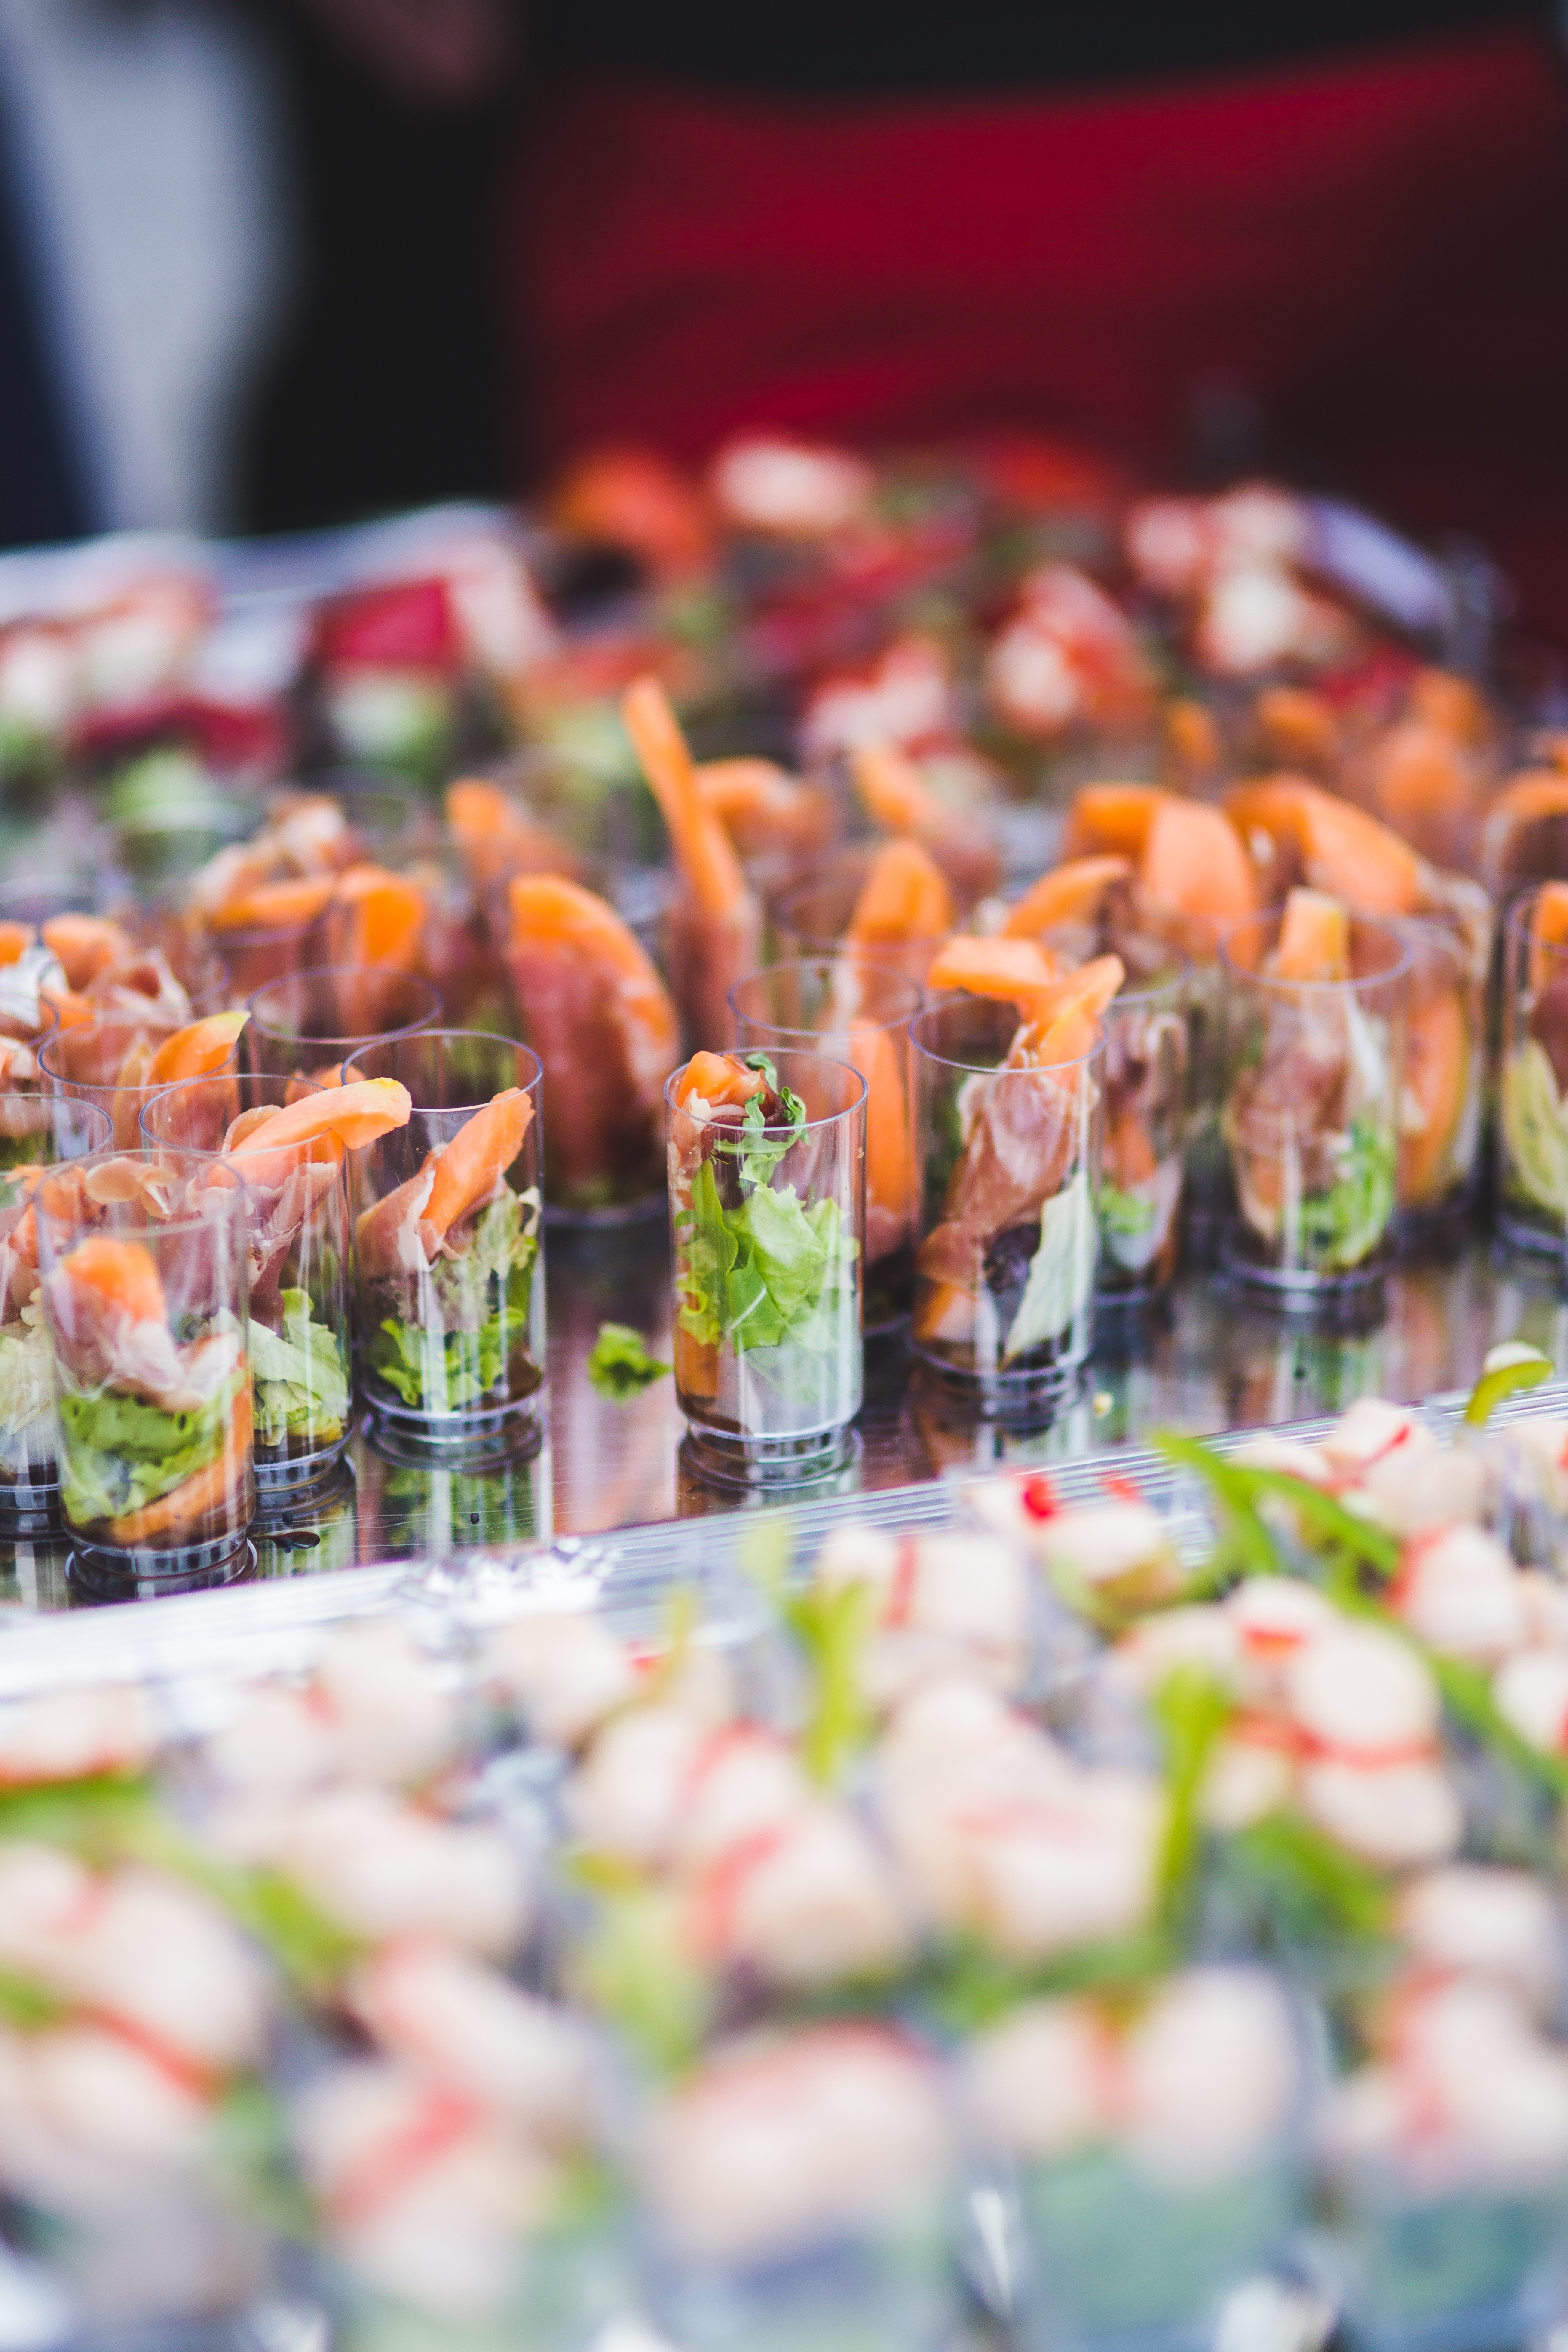
dish, meal, food, salad, green, vegetable, snack, eat, cuisine, buffet, eating, mango, party, snacks, event, ham, brunch, hungry, sense, hors d oeuvre, finger food, parma, foodies, fingerfood, parmaham, pincho